Marianne Jelved

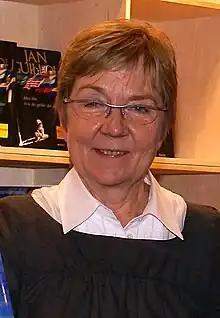

Marianne Bruus Jelved (née "Hirsbro", born 5 September 1943) is a Danish politician and bureaucrat who is a member of the Folketing for the Danish Social Liberal Party. She was elected into parliament in the 1994 Danish general election and had previously sat in parliament from 1987 to 1993. She is a former Minister of Economic Affairs, Nordic Cooperation, Culture and Ecclesiastical Affairs.